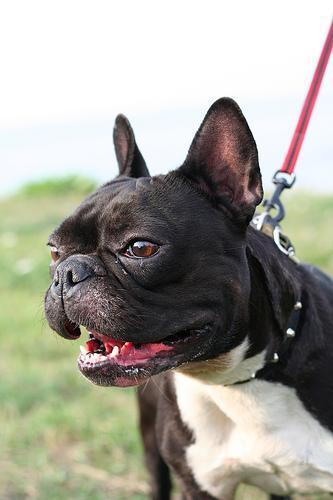
French_bulldog